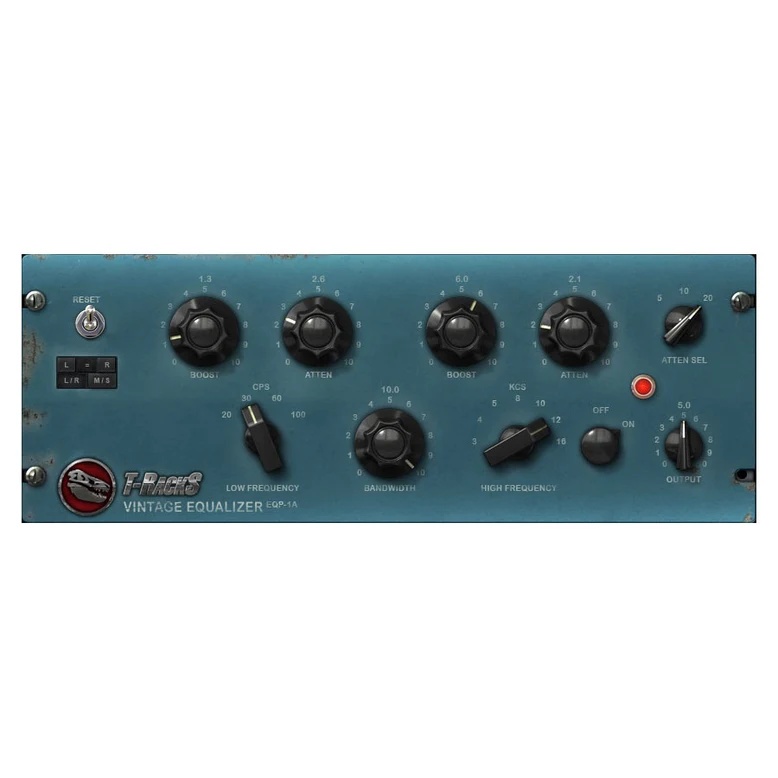
T-RackS VTUBE PROGRAM EQ
Classic Analog Tube Based EQ
Brand: IK Multimedia
Category: Electronics > Audio > Audio Components > Signal Processors > Equalizers